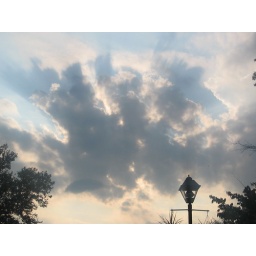
Interesting cloud formation above the green looking toward Loser Hall